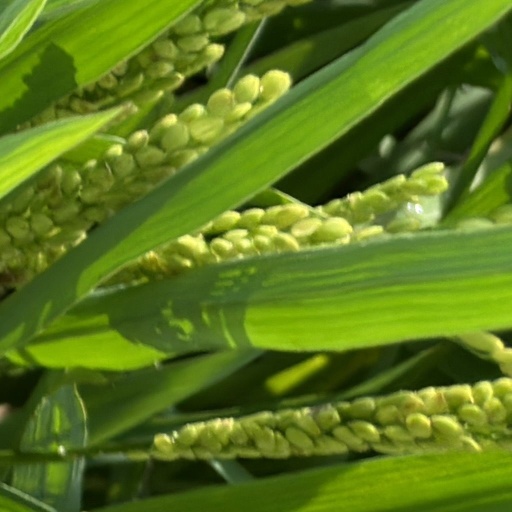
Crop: rice